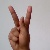
The image shows a hand gesture representing the letter 'K' in Indian Sign Language.